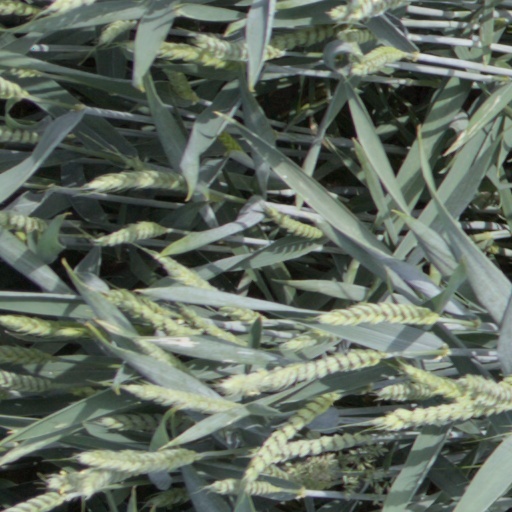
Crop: wheat